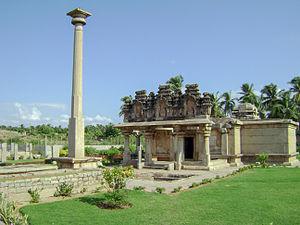
Le district de Bellary ou Ballari est un des 30 districts de l'État du Karnataka dans le Sud de l'Inde. Il abrite le Vijaya Nagara, site classé au Patrimoine mondial de l'Humanité du royaume de Vijayanâgara.
L'ensemble monumental de Hampi est un site du patrimoine mondial classé au patrimoine mondial de l'UNESCO situé à Hampi dans le centre-est de l'état de Karnataka, en Inde. Il est le centre de la capitale éponyme de l'empire hindou Vijayanagara pendant le XIVᵉ siècle. Les chroniques laissées par les voyageurs perses et européens, et en particulier par les Portugais, parlent d'une grande ville prospère et prospère située près de la Tungabhadrâ. En 1500, Hampi-Vijayanagara était la deuxième plus grande ville de l’époque médiévale après Pékin, et probablement la plus riche de l’Inde à cette époque, attirant des commerçants persans et portugais. L'empire de Vijayanagara est vaincu par une coalition de sultanats musulmans; sa capitale est conquise, pillée et détruite par les armées du sultanat en 1565, après quoi Hampi est restée en ruine.